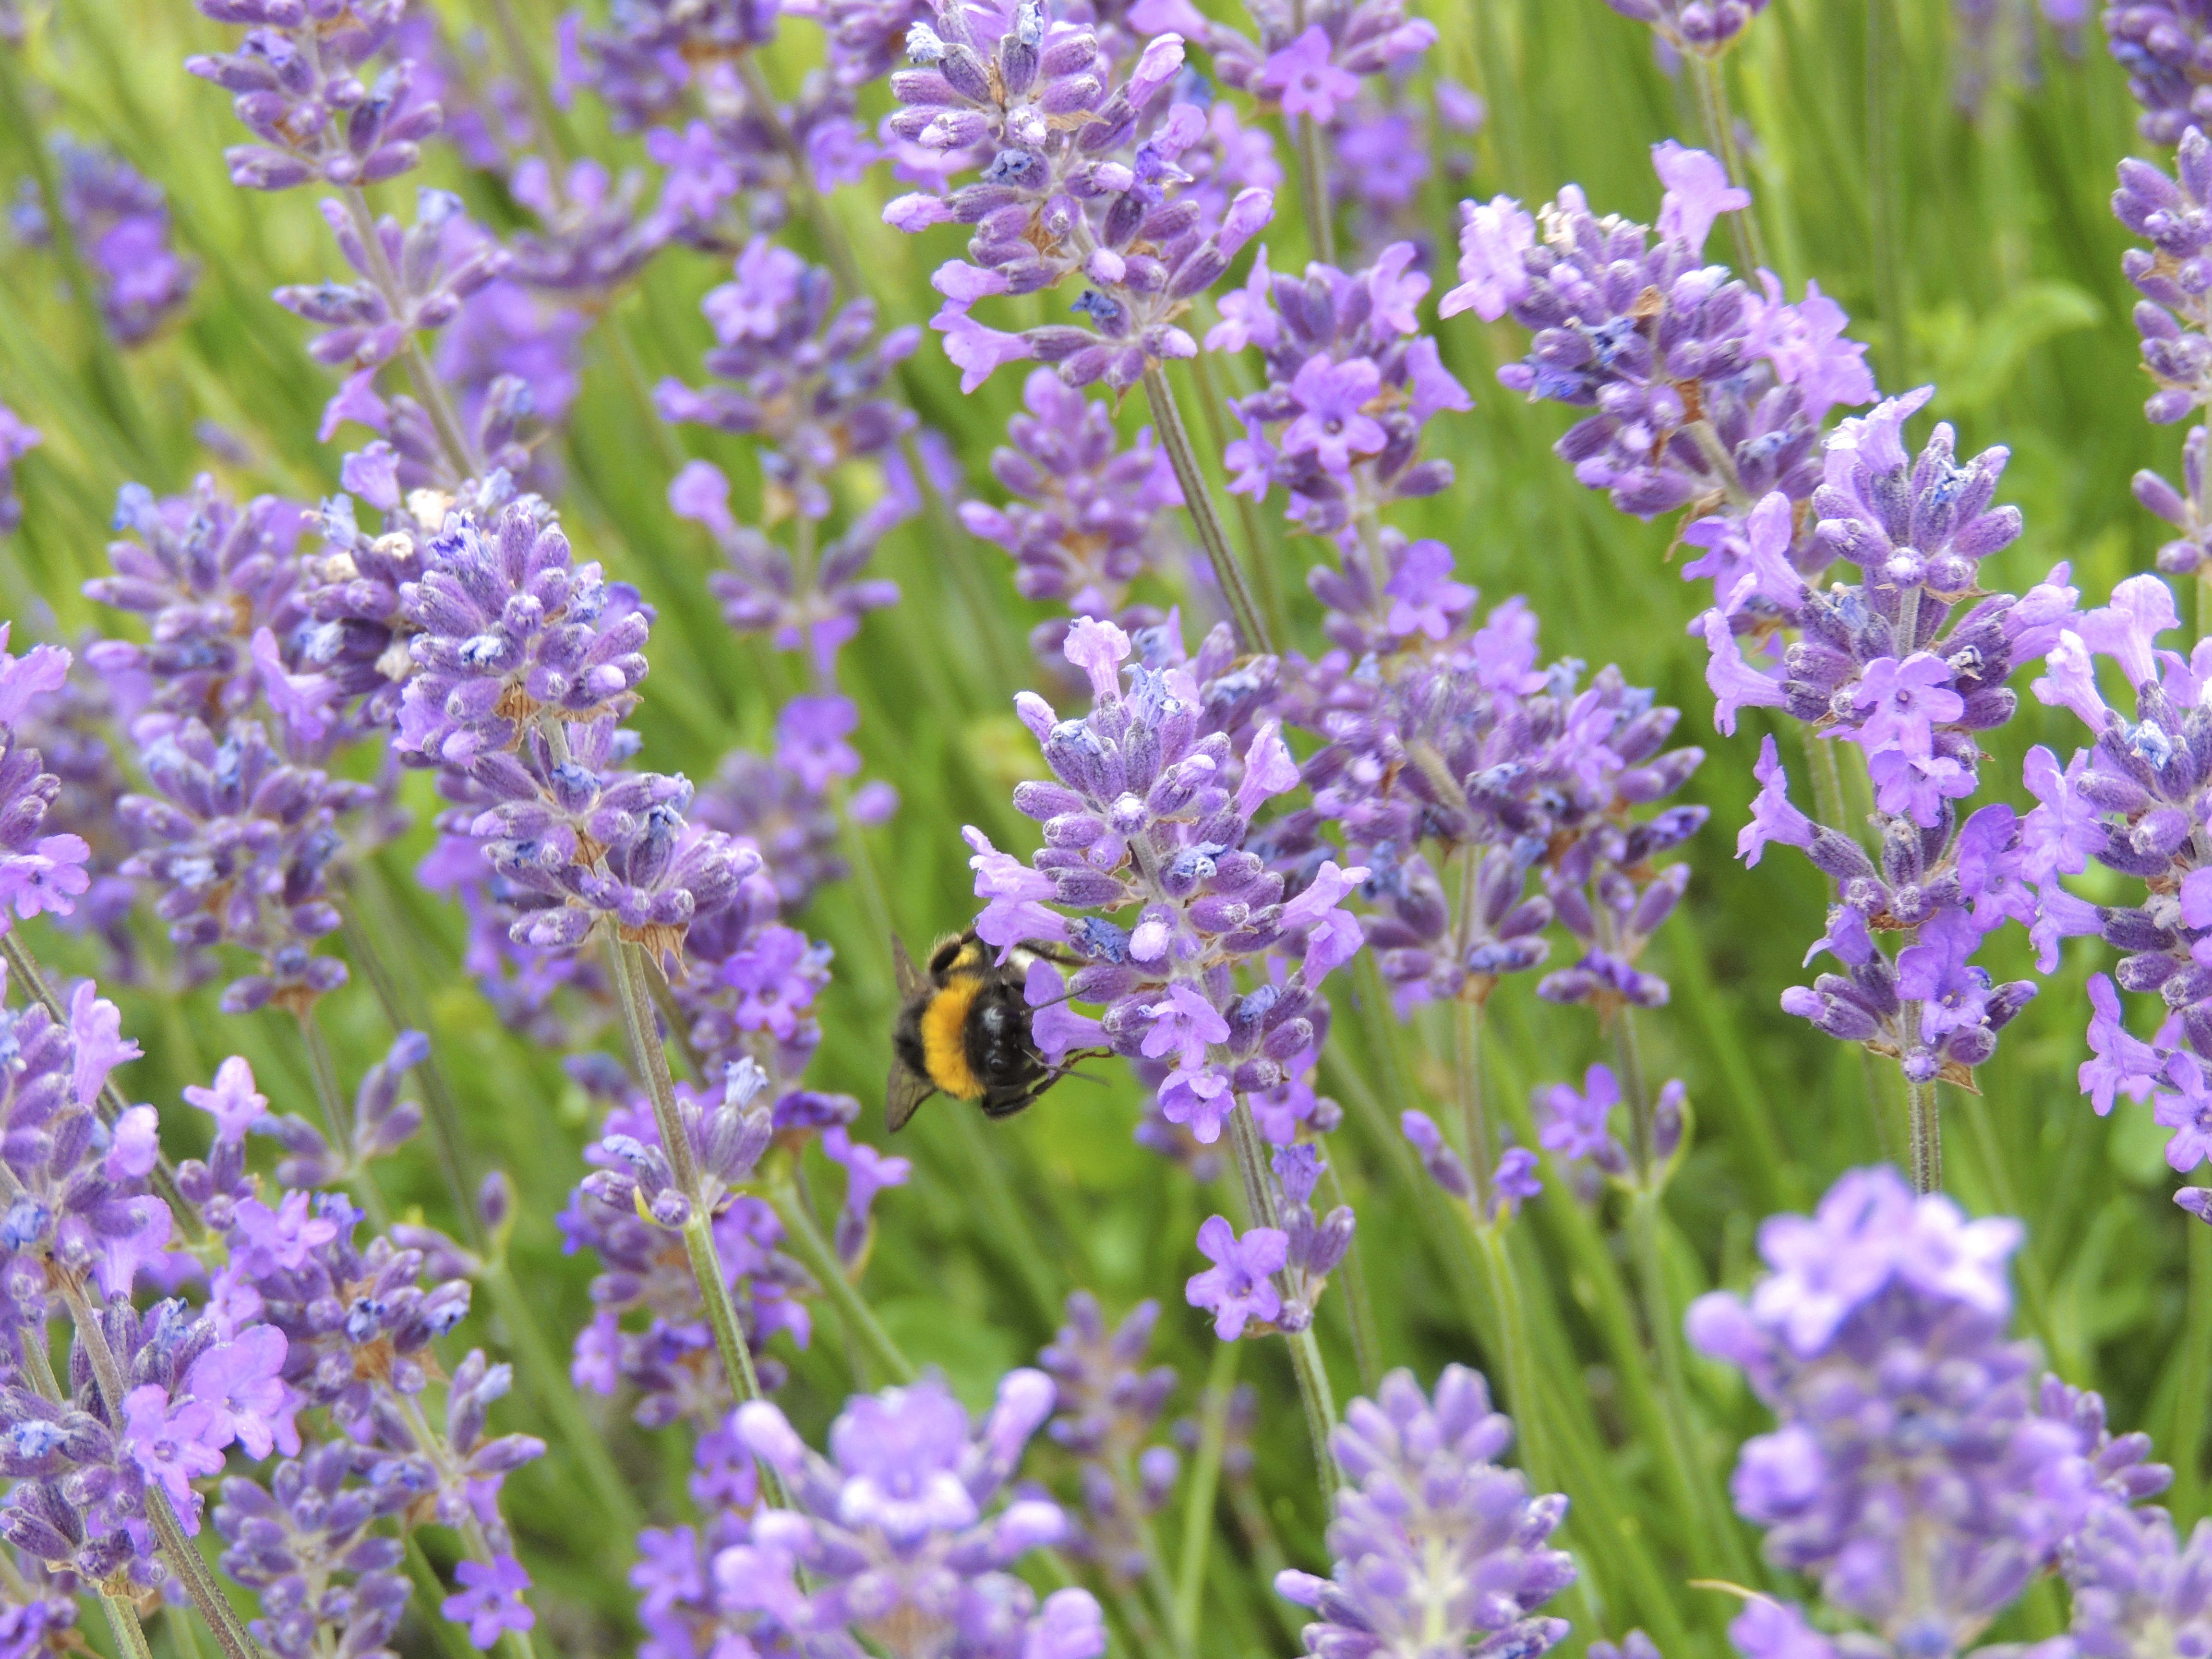
nature, blossom, plant, meadow, flower, bloom, herb, insect, botany, flora, lavender, wildflower, violet, hummel, nectar, province, flowering plant, land plant, english lavender, breckland thyme, french lavender, dame's rocket